11th CPLP Summit

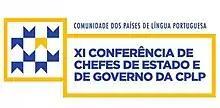
The 11th CPLP Summit; Brasília.

The XI Conference of Heads of State and Government of the CPLP, commonly known as the 11th CPLP Summit ("XI Cimeira da CPLP") was the 11th biennial meeting of heads of state and heads of government of the Community of Portuguese Language Countries, held in Brasília, Brazil, on 31 October-1 November 2016.